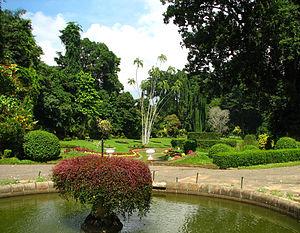
Le jardin botanique de Peradeniya ou Royal Botanical Garden est un jardin botanique situé à Peradeniya dans la banlieue proche de Kandy. Il est renommé pour son impressionnante collection d'orchidées. Il présente, en outre, un jardin d'épices et de plantes médicinales ainsi que de nombreux palmiers. Le jardin est situé dans une boucle de la rivière Mahaweli.